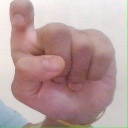
अक्षर: इ